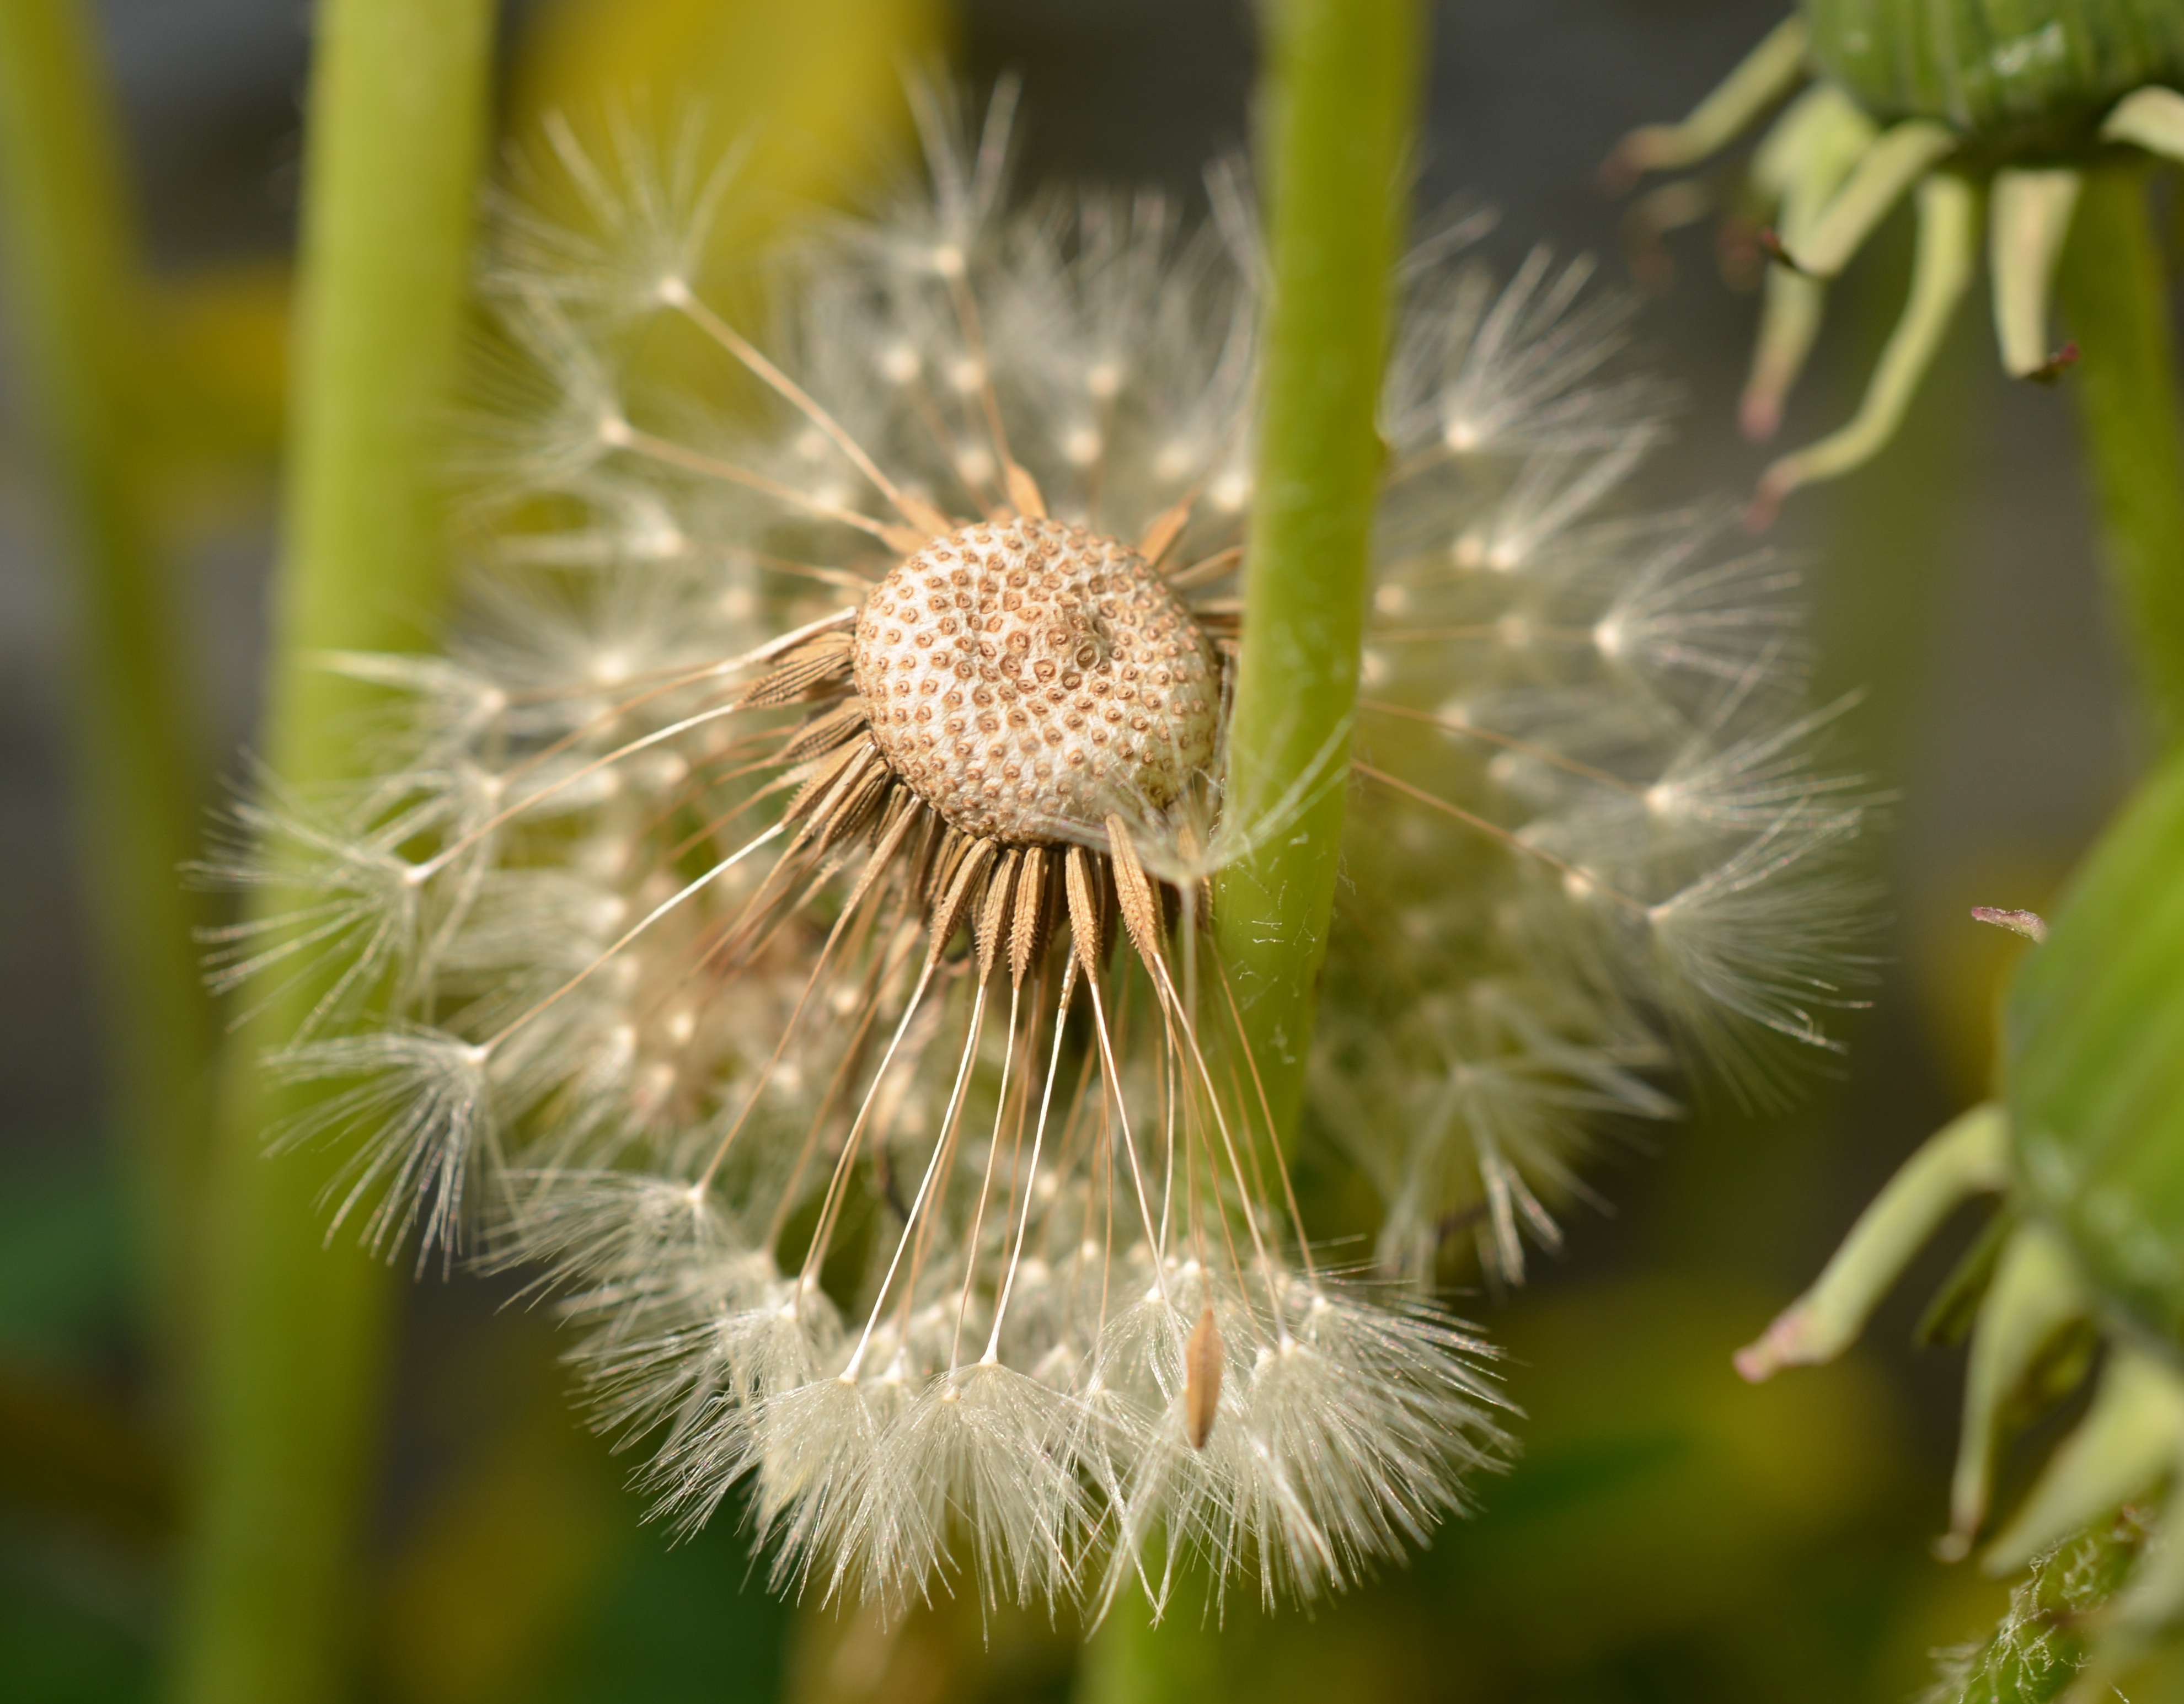
nature, branch, plant, photography, meadow, dandelion, flower, spring, green, produce, macro, botany, close, flora, wildflower, close up, pointed flower, seeds, thistle, macro photography, flowering plant, daisy family, plant stem, land plant, thorns spines and prickles